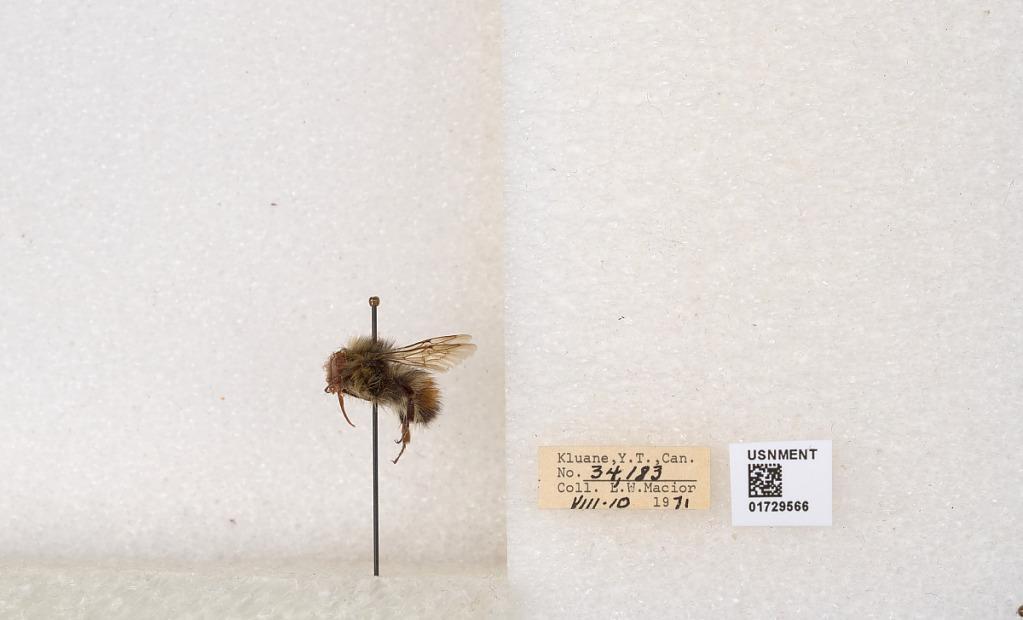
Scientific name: Bombus flavifrons Cresson
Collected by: L. Macior
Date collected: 1971-8-10
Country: Canada
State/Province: Yukon Territory
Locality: Kluane National Park and Reserve
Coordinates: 60.7493, -139.504